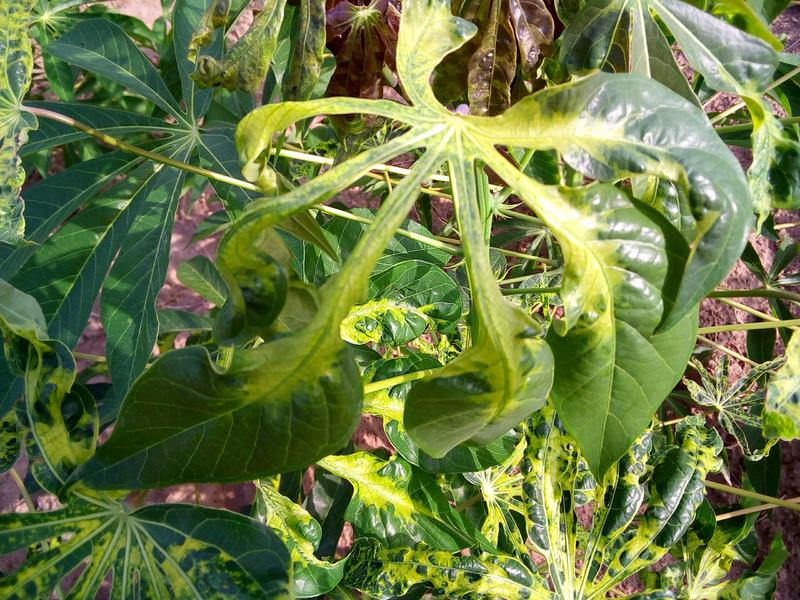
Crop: cassava
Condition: mosaic_disease